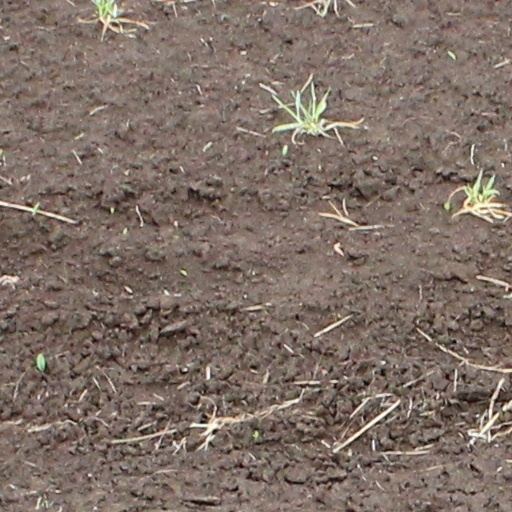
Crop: wheat